Desigual

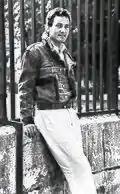
Thomas Meyer, Desigual founder

In 2011, Desigual started collaborating with French designer Christian Lacroix.